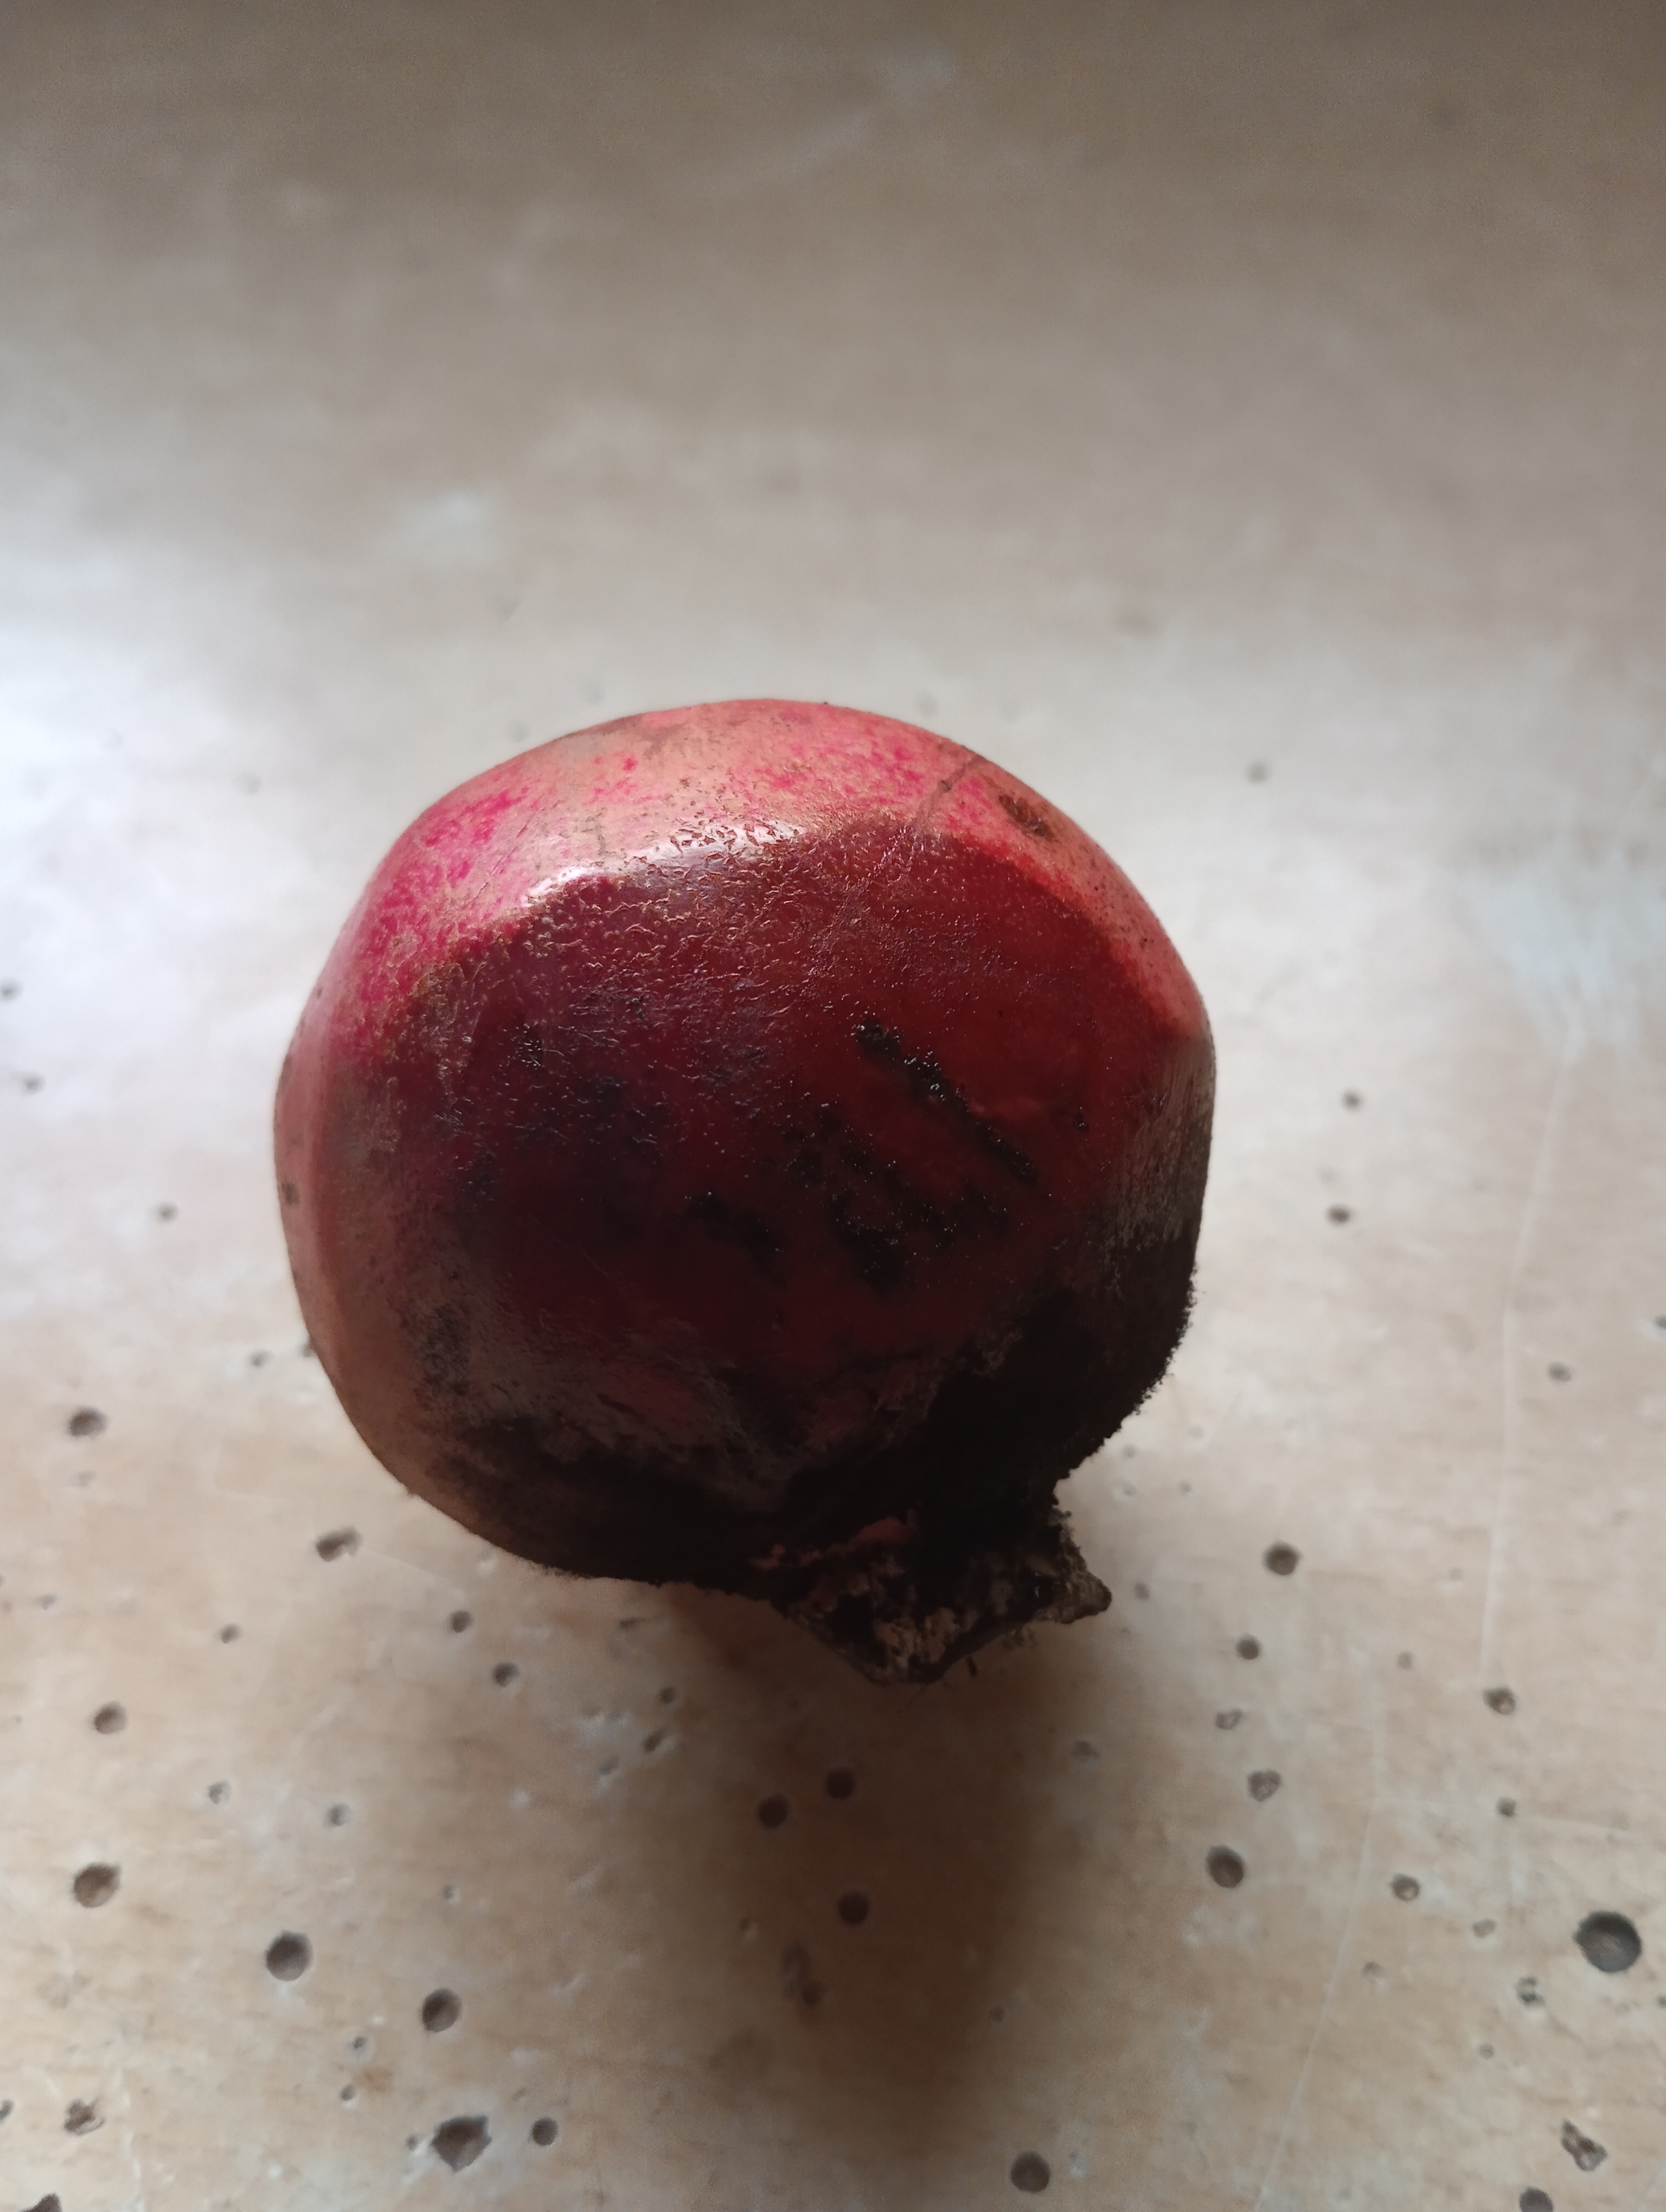
Label: Minor Defect